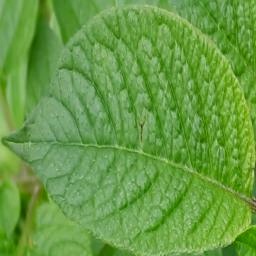
Etiqueta: Sana